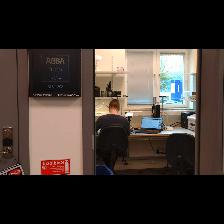
Label: Human